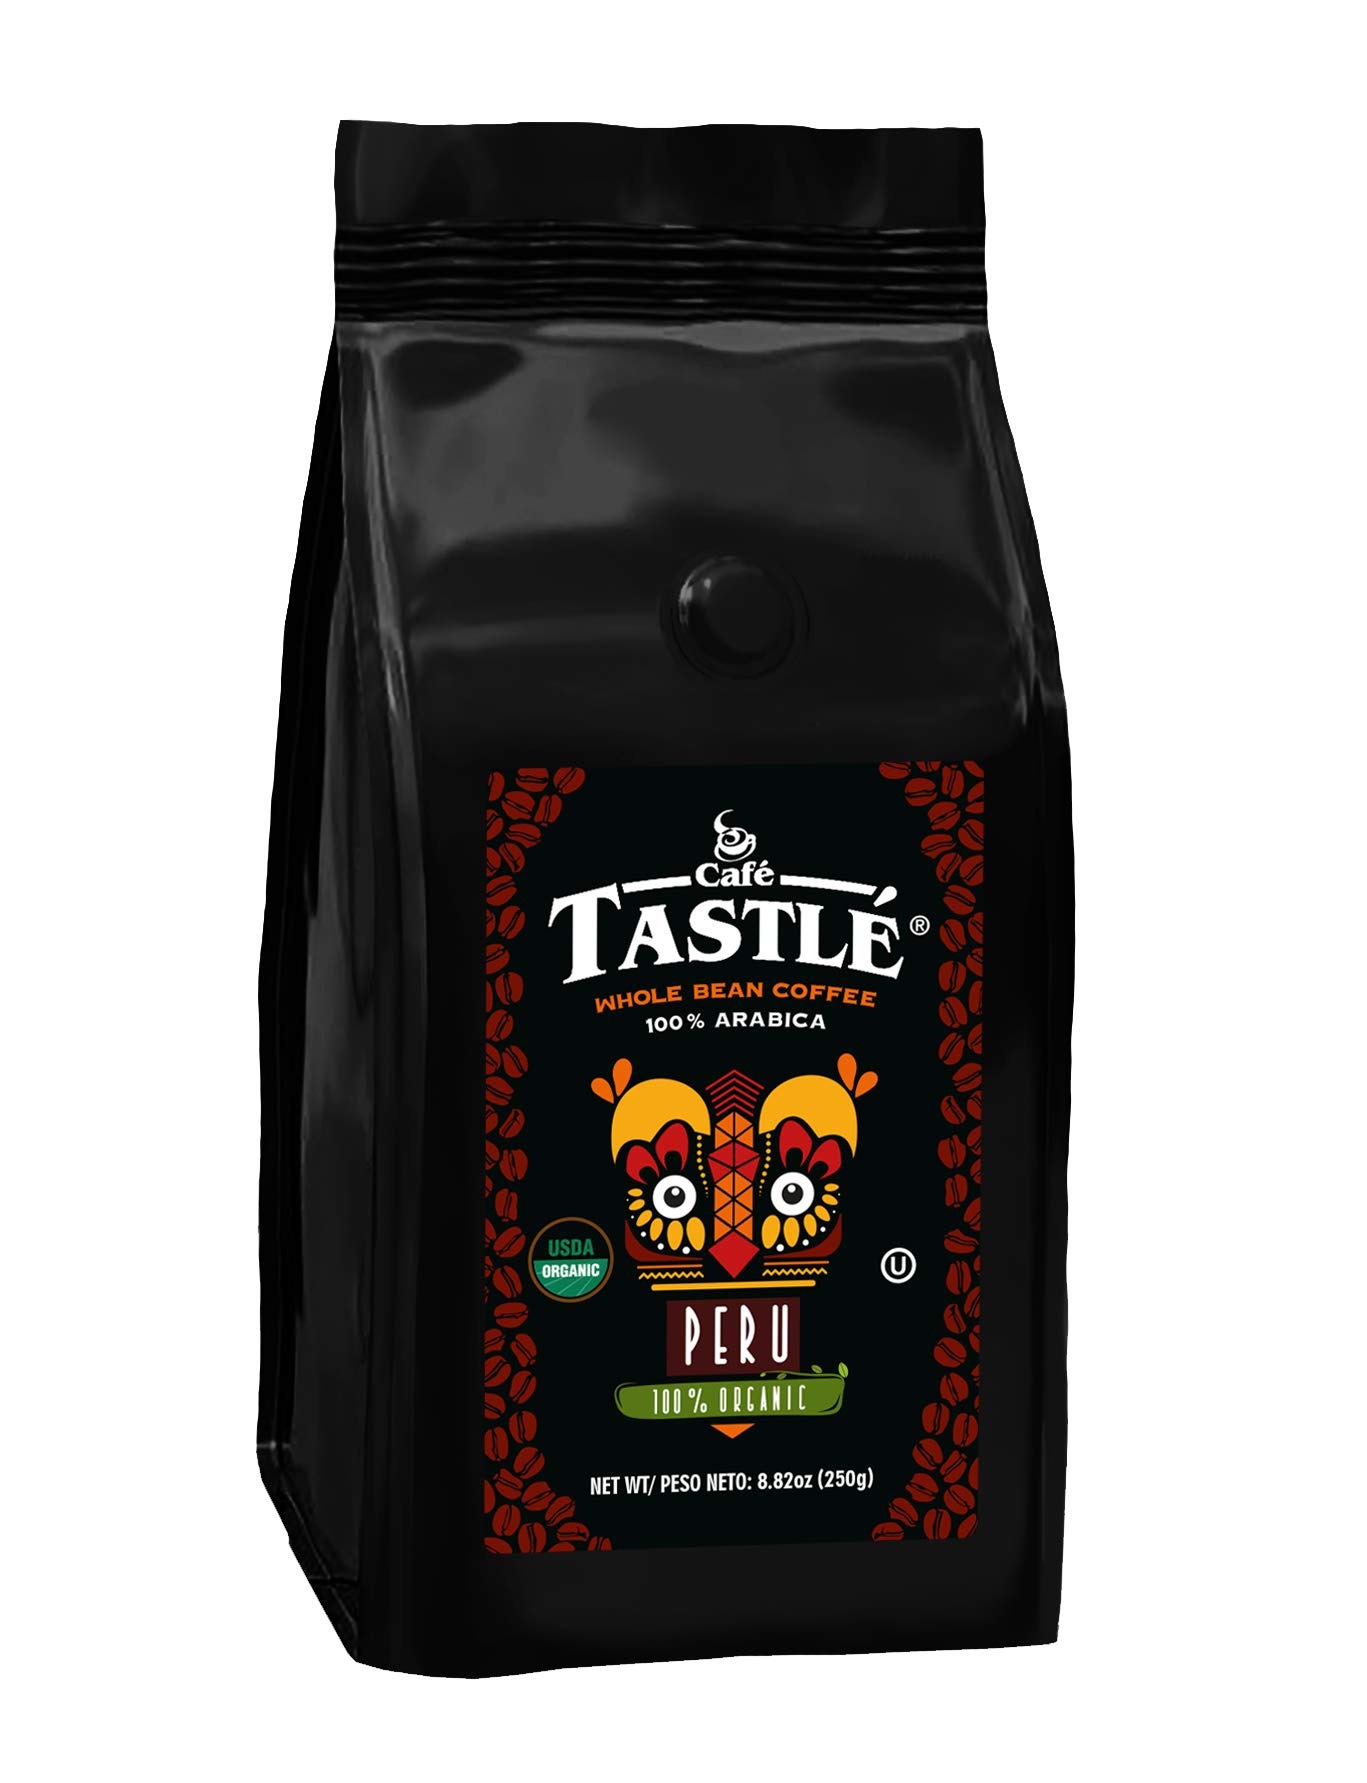
Item Name: Cafe Tastle Peru Organic Medium-Dark Roast 100% Arabica Whole Bean Coffee, 8.82 oz (Pack of 2), Brown
Bullet Point 1: 100% Arabica coffee grown in Peru
Bullet Point 2: Includes two 8.82-ounce bags of high quality whole bean coffee from Peru
Bullet Point 3: USDA Certified Organic
Bullet Point 4: OU Kosher
Bullet Point 5: Medium-Dark Roast
Value: 2.0
Unit: Count

Price: 12.1